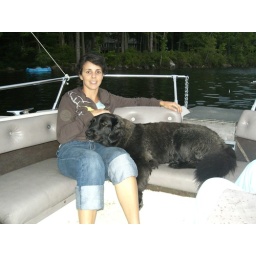
enjoying the boat ride around the lake